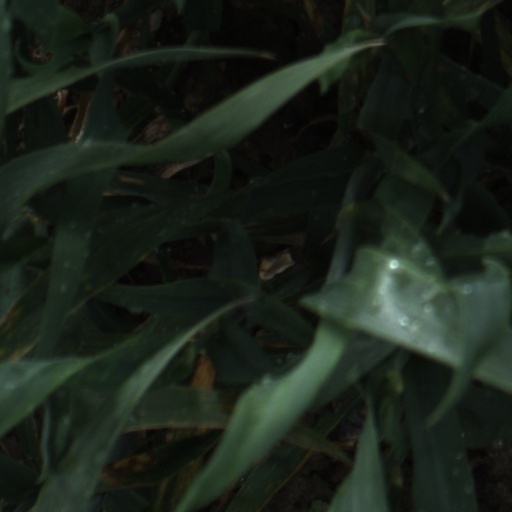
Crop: wheat